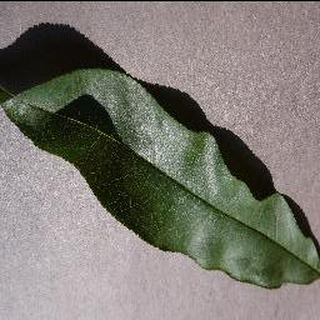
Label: healthy_peach